Battle of Rorke's Drift

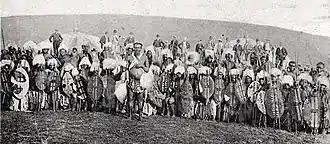
Historical picture of Zulu warriors from about the same time as the events at Rorke's Drift

Most Zulu warriors were armed with an (short spear) and a "nguni shield" made of cowhide. The Zulu army drilled in the personal and tactical use and coordination of this weapon. Some Zulus also had old muskets, antiquated rifles, and some captured Martini-Henrys as used by the defenders, though their marksmanship training was poor, and the supply of powder and shot was low, and of poor quality.